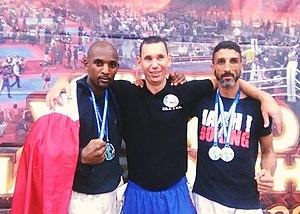
gauche - Jérôme MATIN (Or et Argent) milieu - le coach Bernard BAZOGE droite - Kamal MOUHIL (Argent) Championnat du monde de kick full-contact Italie novembre 2018.
Flins-sur-Seine est une commune française située dans le département des Yvelines et dans la région Île-de-France.